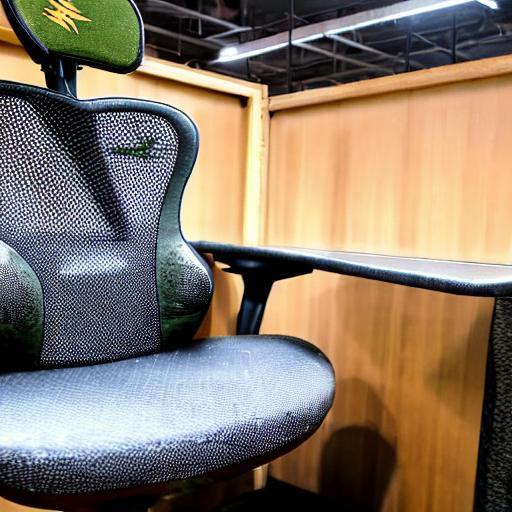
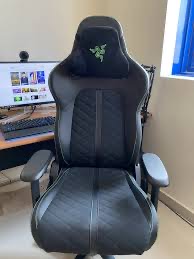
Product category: items_chair
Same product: no